Frankfurt Airport

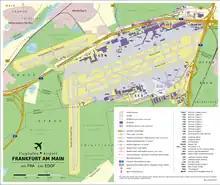
Airport map with planned and already constructed expansions

From 2005 to 2007, a large Airbus A380 maintenance facility was built at Frankfurt Airport because Lufthansa wanted to station their future A380 aircraft fleet there. Both terminals also underwent major renovations in order to handle the A380, including the installation of a third boarding bridge at several gates. Lufthansa's first Airbus A380 went into operation in June 2010 and was named "Frankfurt am Main".